Prometheus (2012 film)

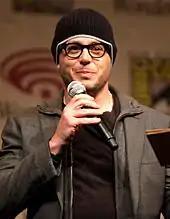
Writer Damon Lindelof promoting "Prometheus" at WonderCon in 2012. Lindelof was hired to rewrite Jon Spaihts's original script.

Lindelof said that the other parts of the script were strong enough to survive without the "Alien" hallmarks, such as the "Alien" creature, which he believed had been diluted by the exposure it had received. He said, "[The producers] were just looking for someone to say to them, Hey, we don't need the "Alien" stuff in here. It shouldn't be about that. It can be a part of this movie, but it shouldn't be what it's about." Lindelof said that the film could instead run parallel to the "Alien" series and that a sequel would be "Prometheus 2" and not "Alien", and submitted an idea for how such a sequel could work. Lindelof met with the producers the following morning, and was hired shortly afterward in late 2010. Under Lindelof, the script diverged from Spaihts' "Alien" prequel into an original creation. Scott and Lindelof worked together five days a week between July and August 2010 to construct the vision Scott wanted to convey and decide what script changes were needed, including scaling back the "Alien" symbolism and tropes. In August and September 2010, Lindelof spent almost five weeks writing his first draft, which he submitted in mid-September 2010. Inspired by "Blade Runner" and Spaihts' script, Lindelof thought that it would be possible to combine an "Alien" story of action and horror with "the "Blade Runner" thematic," to ask bigger questions than he felt were normally posed in science fiction films. Lindelof said,